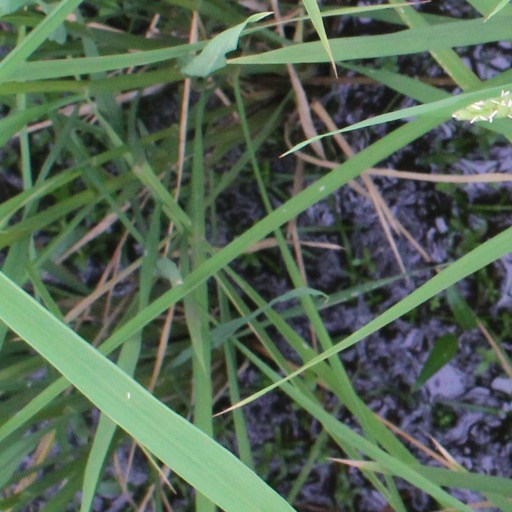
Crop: rice